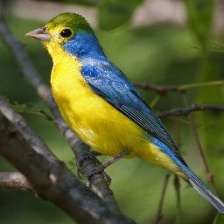
Species: ORANGE BRESTED BUNTING
Scientific name: PASSERINA LECLANCHERII
ImageNet parent category: indigo_bunting